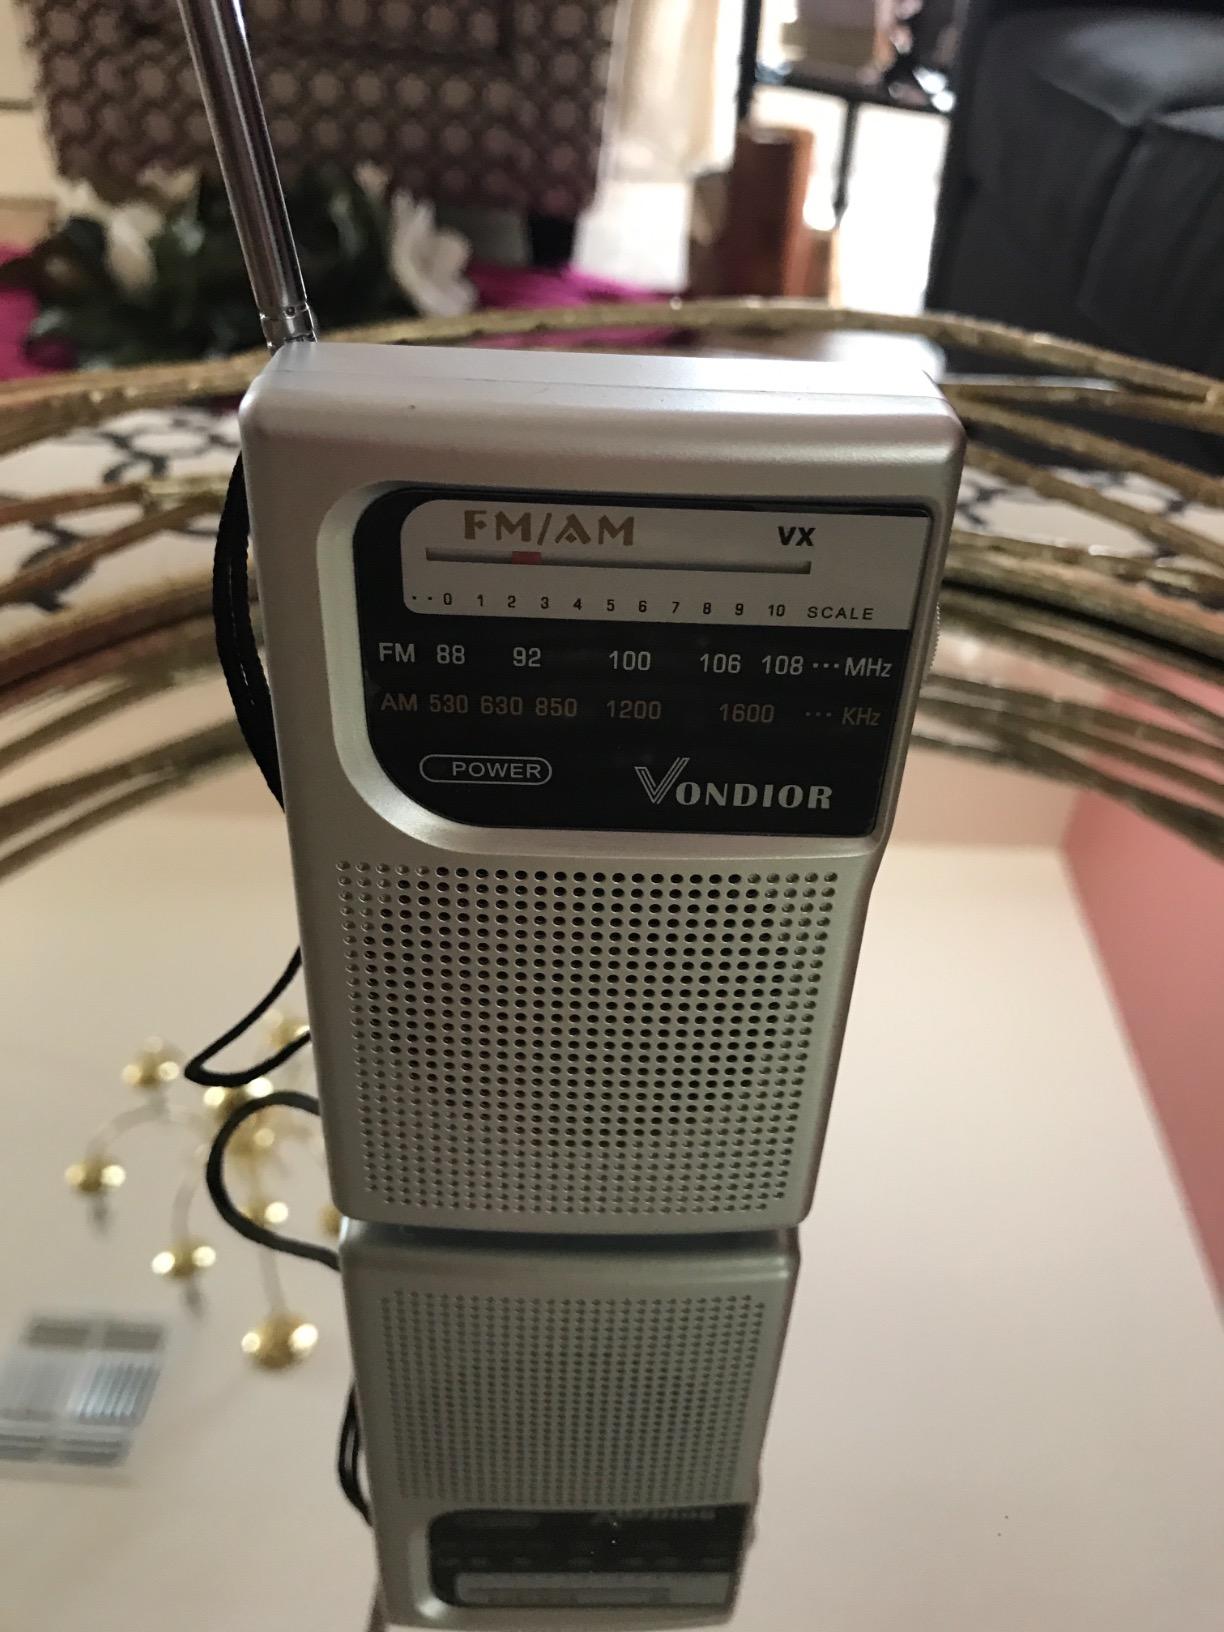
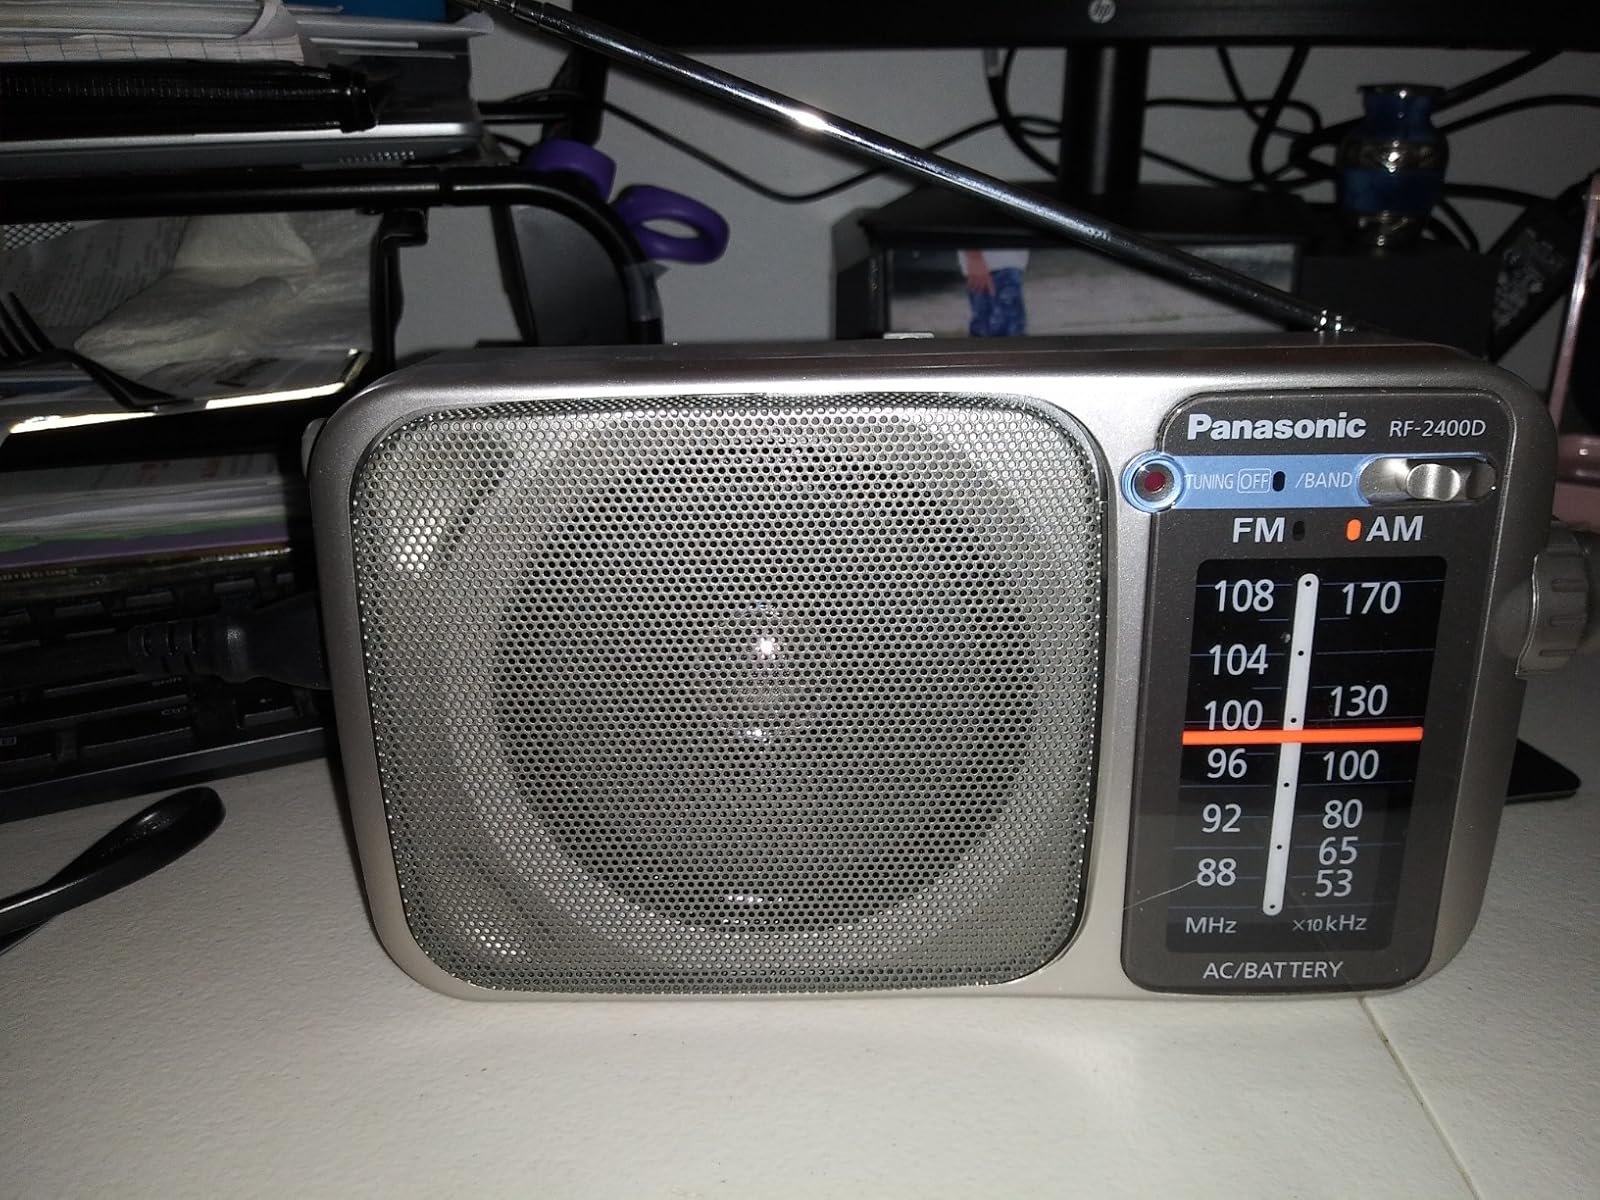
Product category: radio
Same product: no